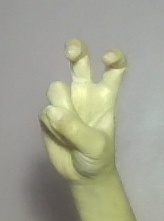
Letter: toot